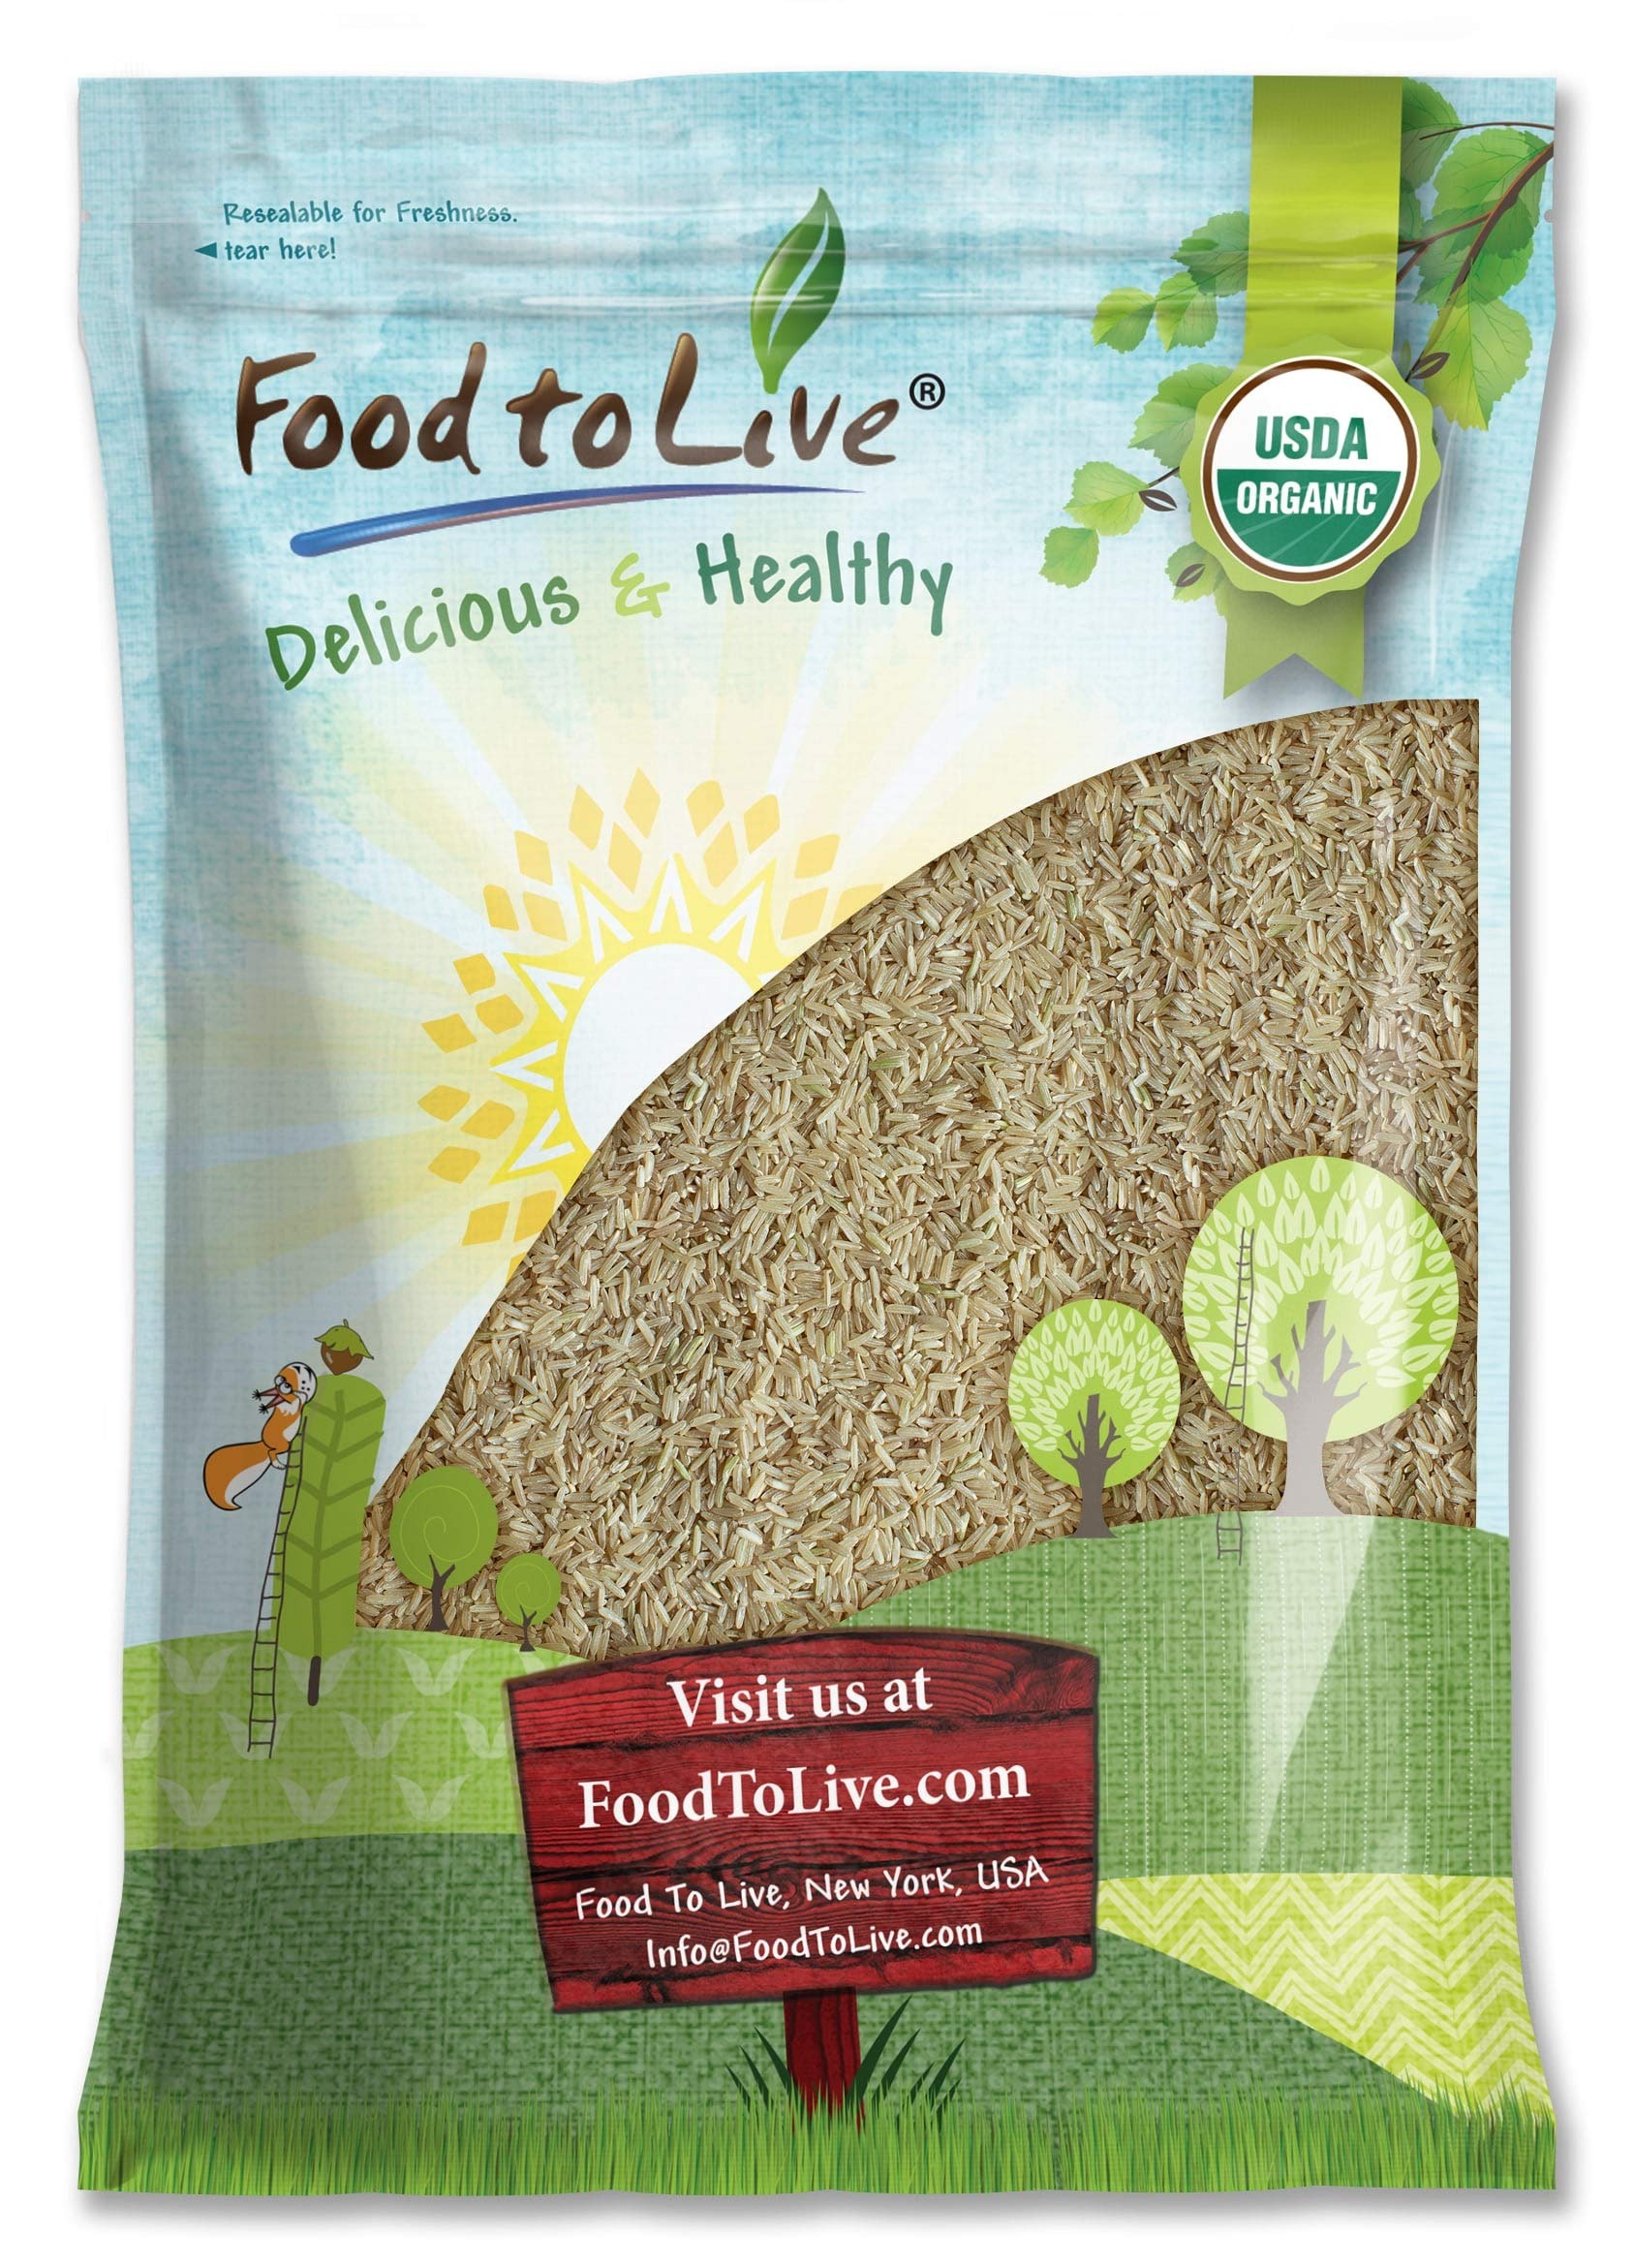
Item Name: Food to Live Organic Long Grain Brown Rice, 8 Pounds – Non-GMO, Whole Grain, Raw, Non-Irradiated, Kosher, Vegan, Bulk. Chewy Texture. Good Source of Dietary Fiber. Perfect for Salads, Pilafs.
Bullet Point 1: ✔️ORGANIC PRODUCT: Organic Long Grain Brown Rice is free of GMO and other additives.
Bullet Point 2: ✔️NUTRITIOUS: Organic Long Grain Brown Rice contains many vitamins and minerals needed by everyone.
Bullet Point 3: ✔️DELICIOUS AND VERSATILE: Irreplaceable cereals in every kitchen for preparing various dishes.
Bullet Point 4: ✔️LOW GLYCEMIC INDEX: The glycemic index of Brown Rice is about 45 units.
Bullet Point 5: ✔️HEARTY PRODUCT: One serving of Organic Long Grain Brown Rice will give you energy and a feeling of satiety.
Value: 128.0
Unit: Ounce

Price: 50.99